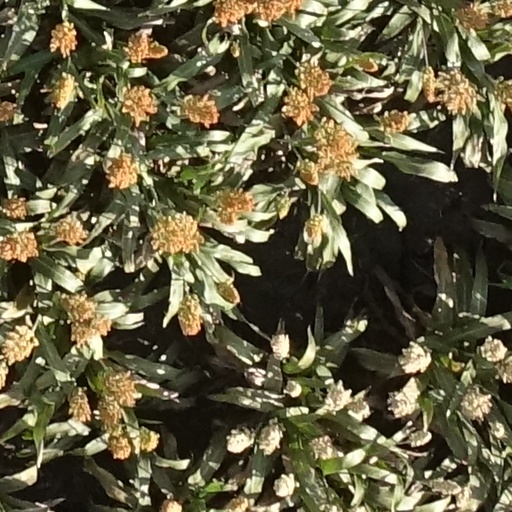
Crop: sorghum